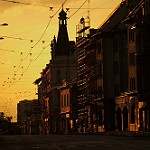
Label: street